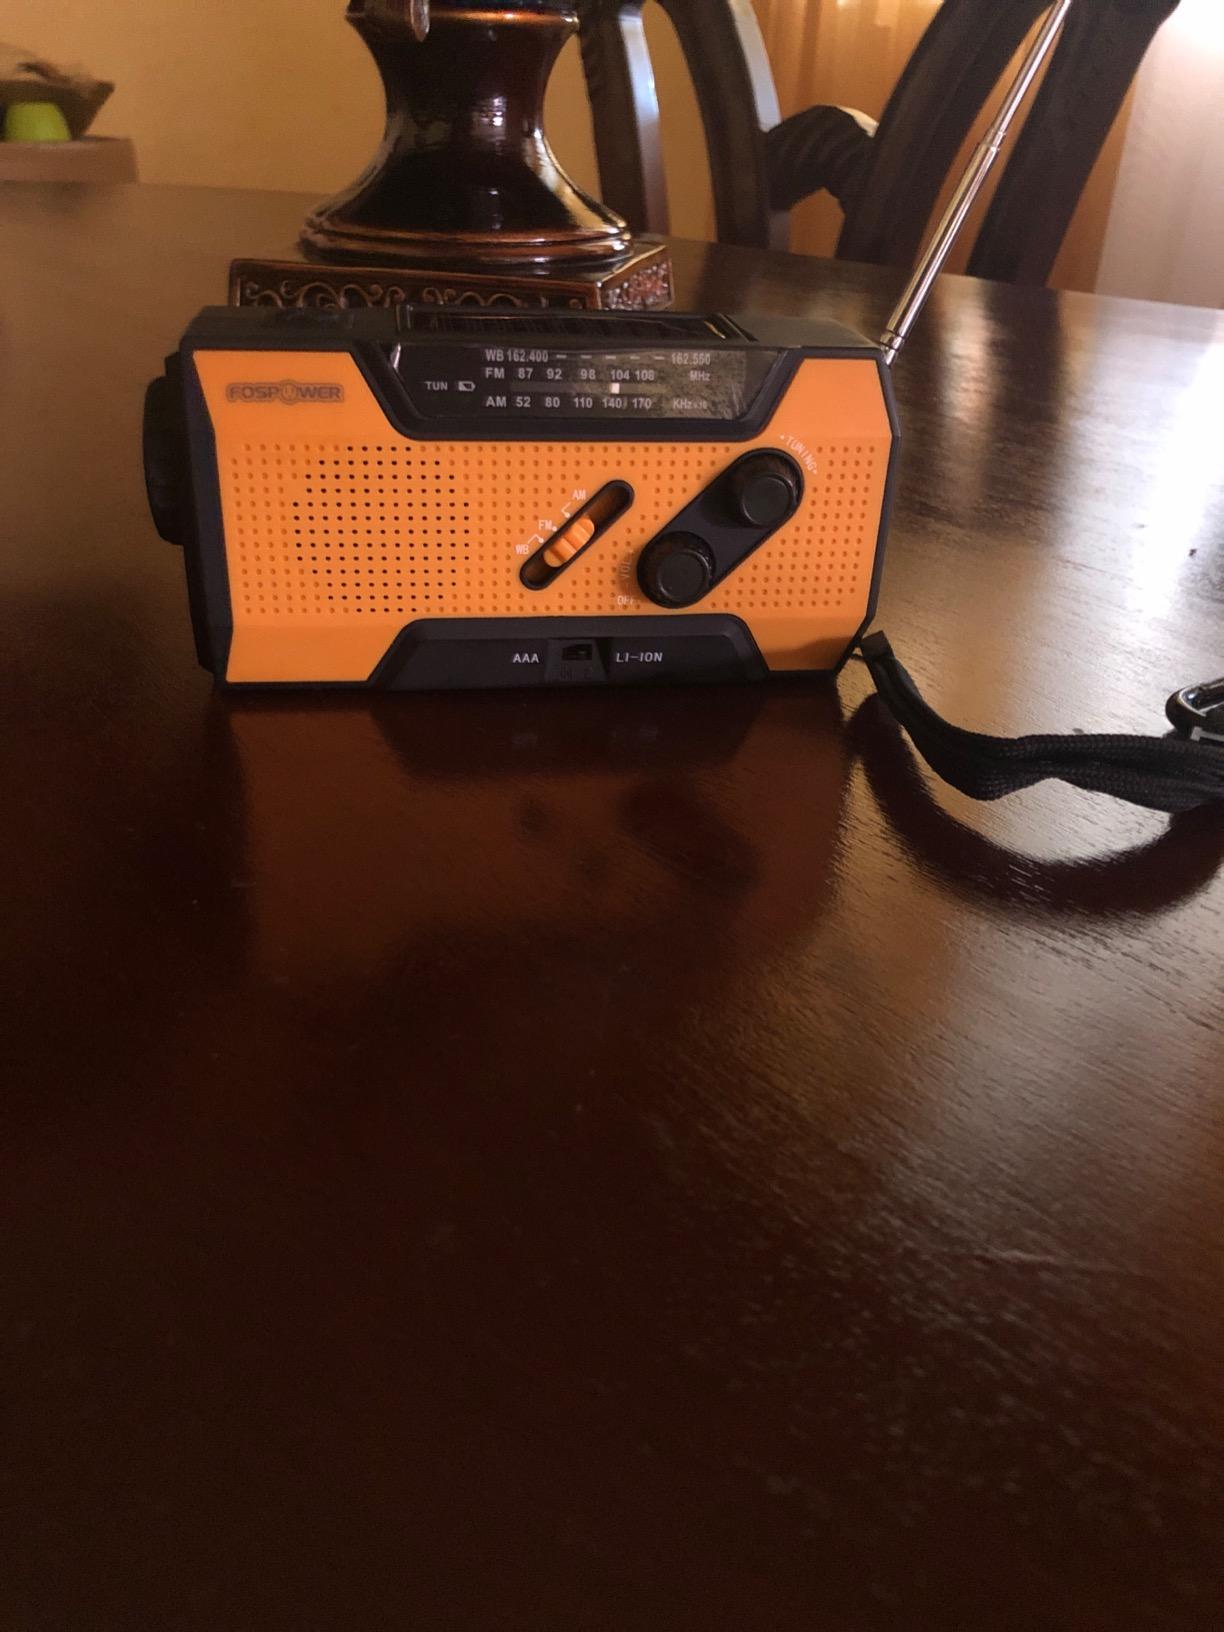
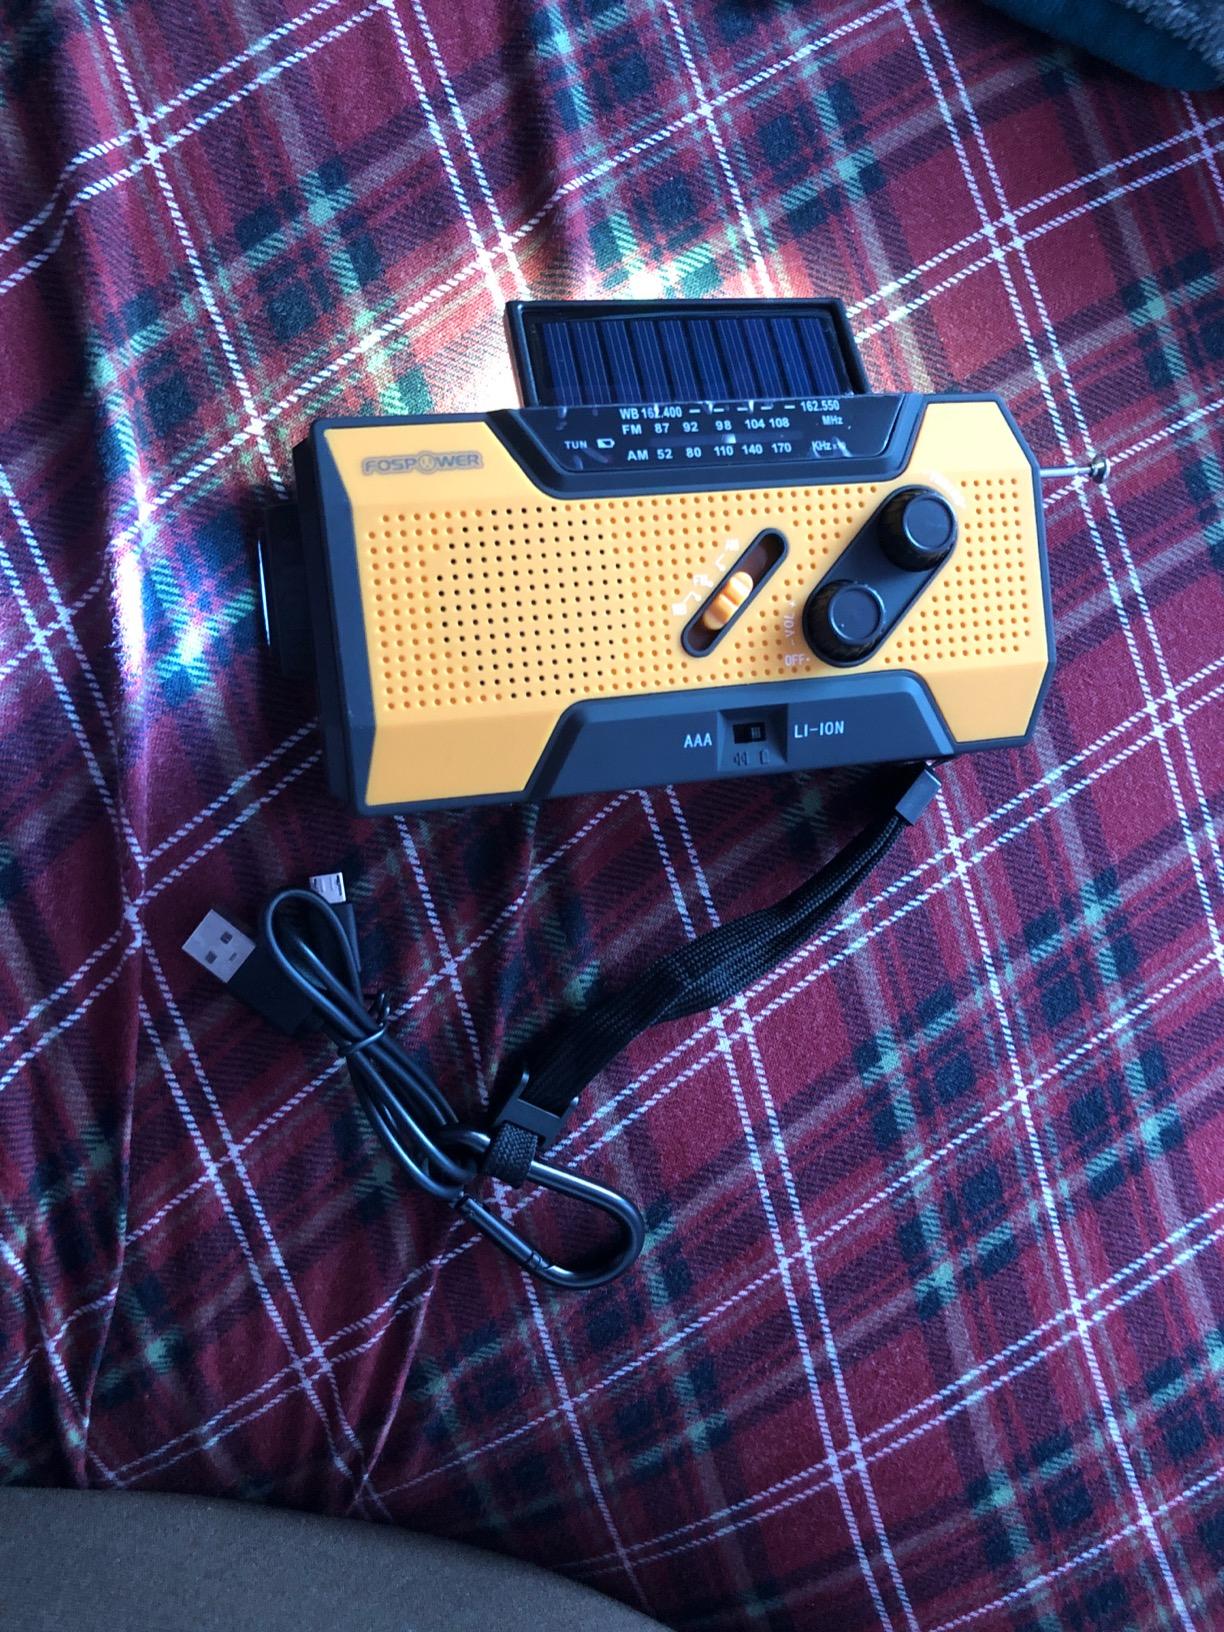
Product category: radio
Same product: yes